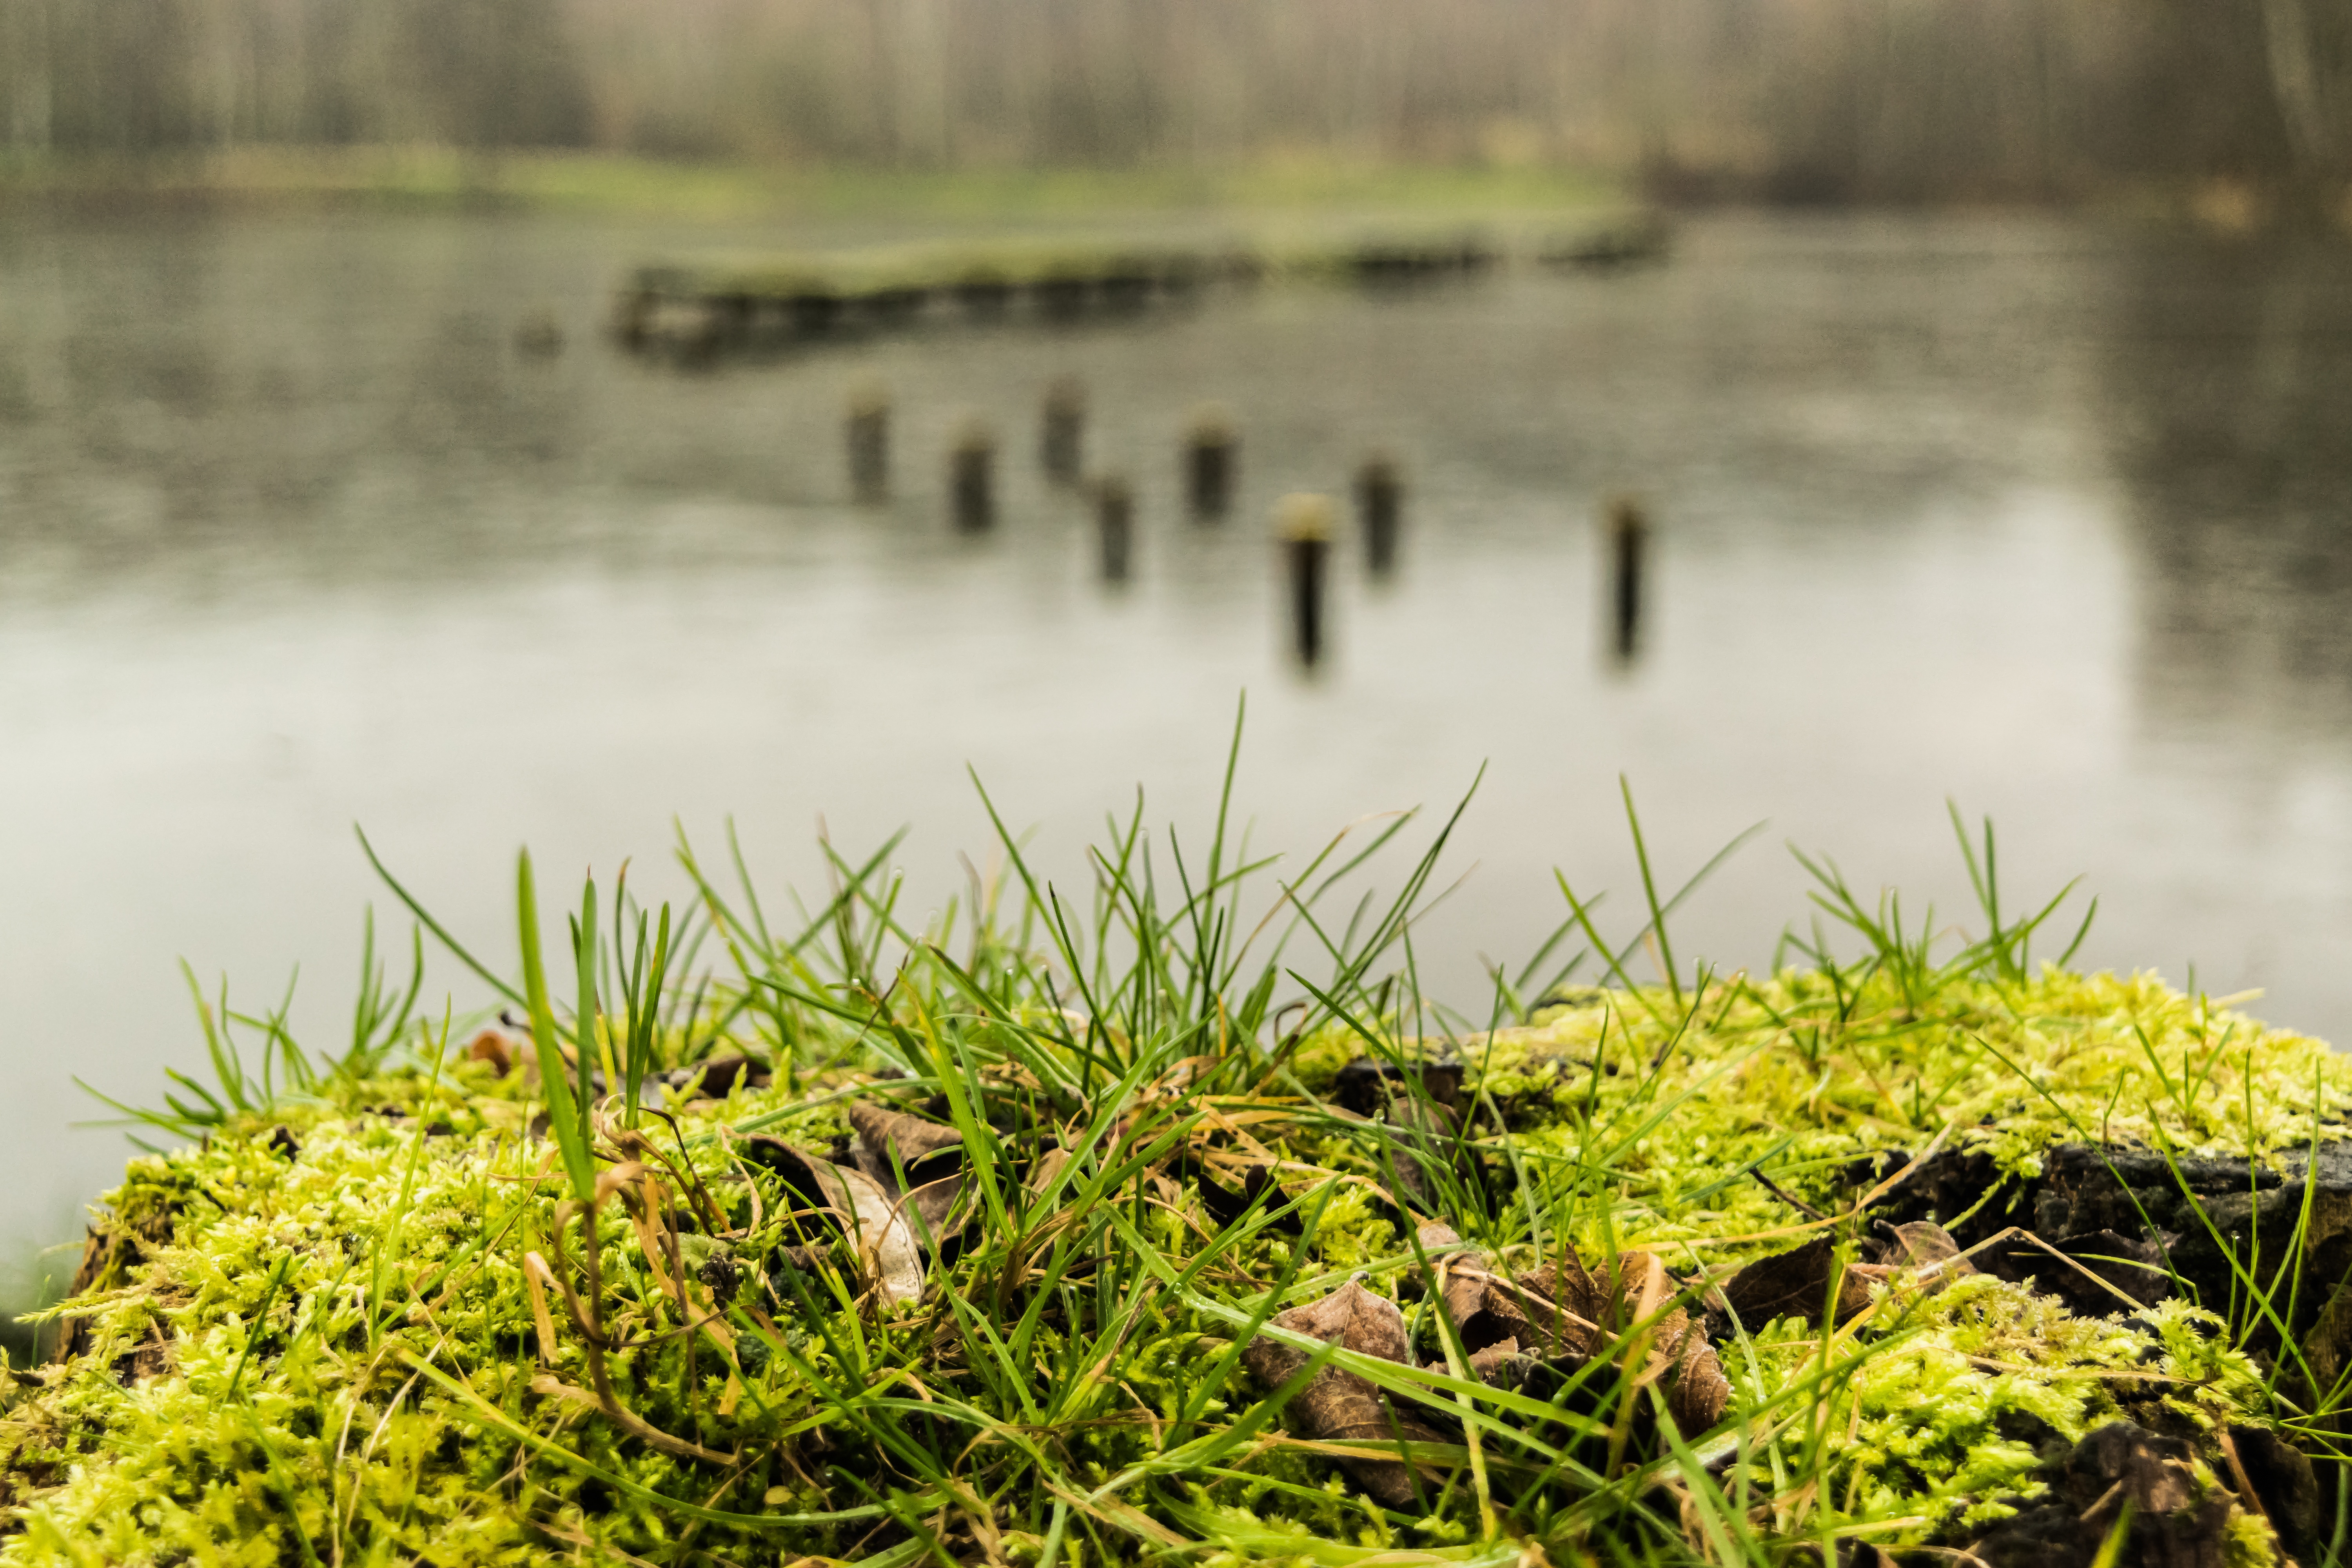
landscape, tree, water, nature, grass, plant, lawn, leaf, flower, lake, moss, pond, wildlife, green, botany, flora, fauna, wetland, grass family